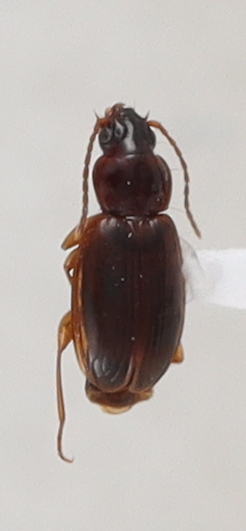
Scientific name: Trechus obtusus
Plot: 14
Trap: W
Collected: 20210908